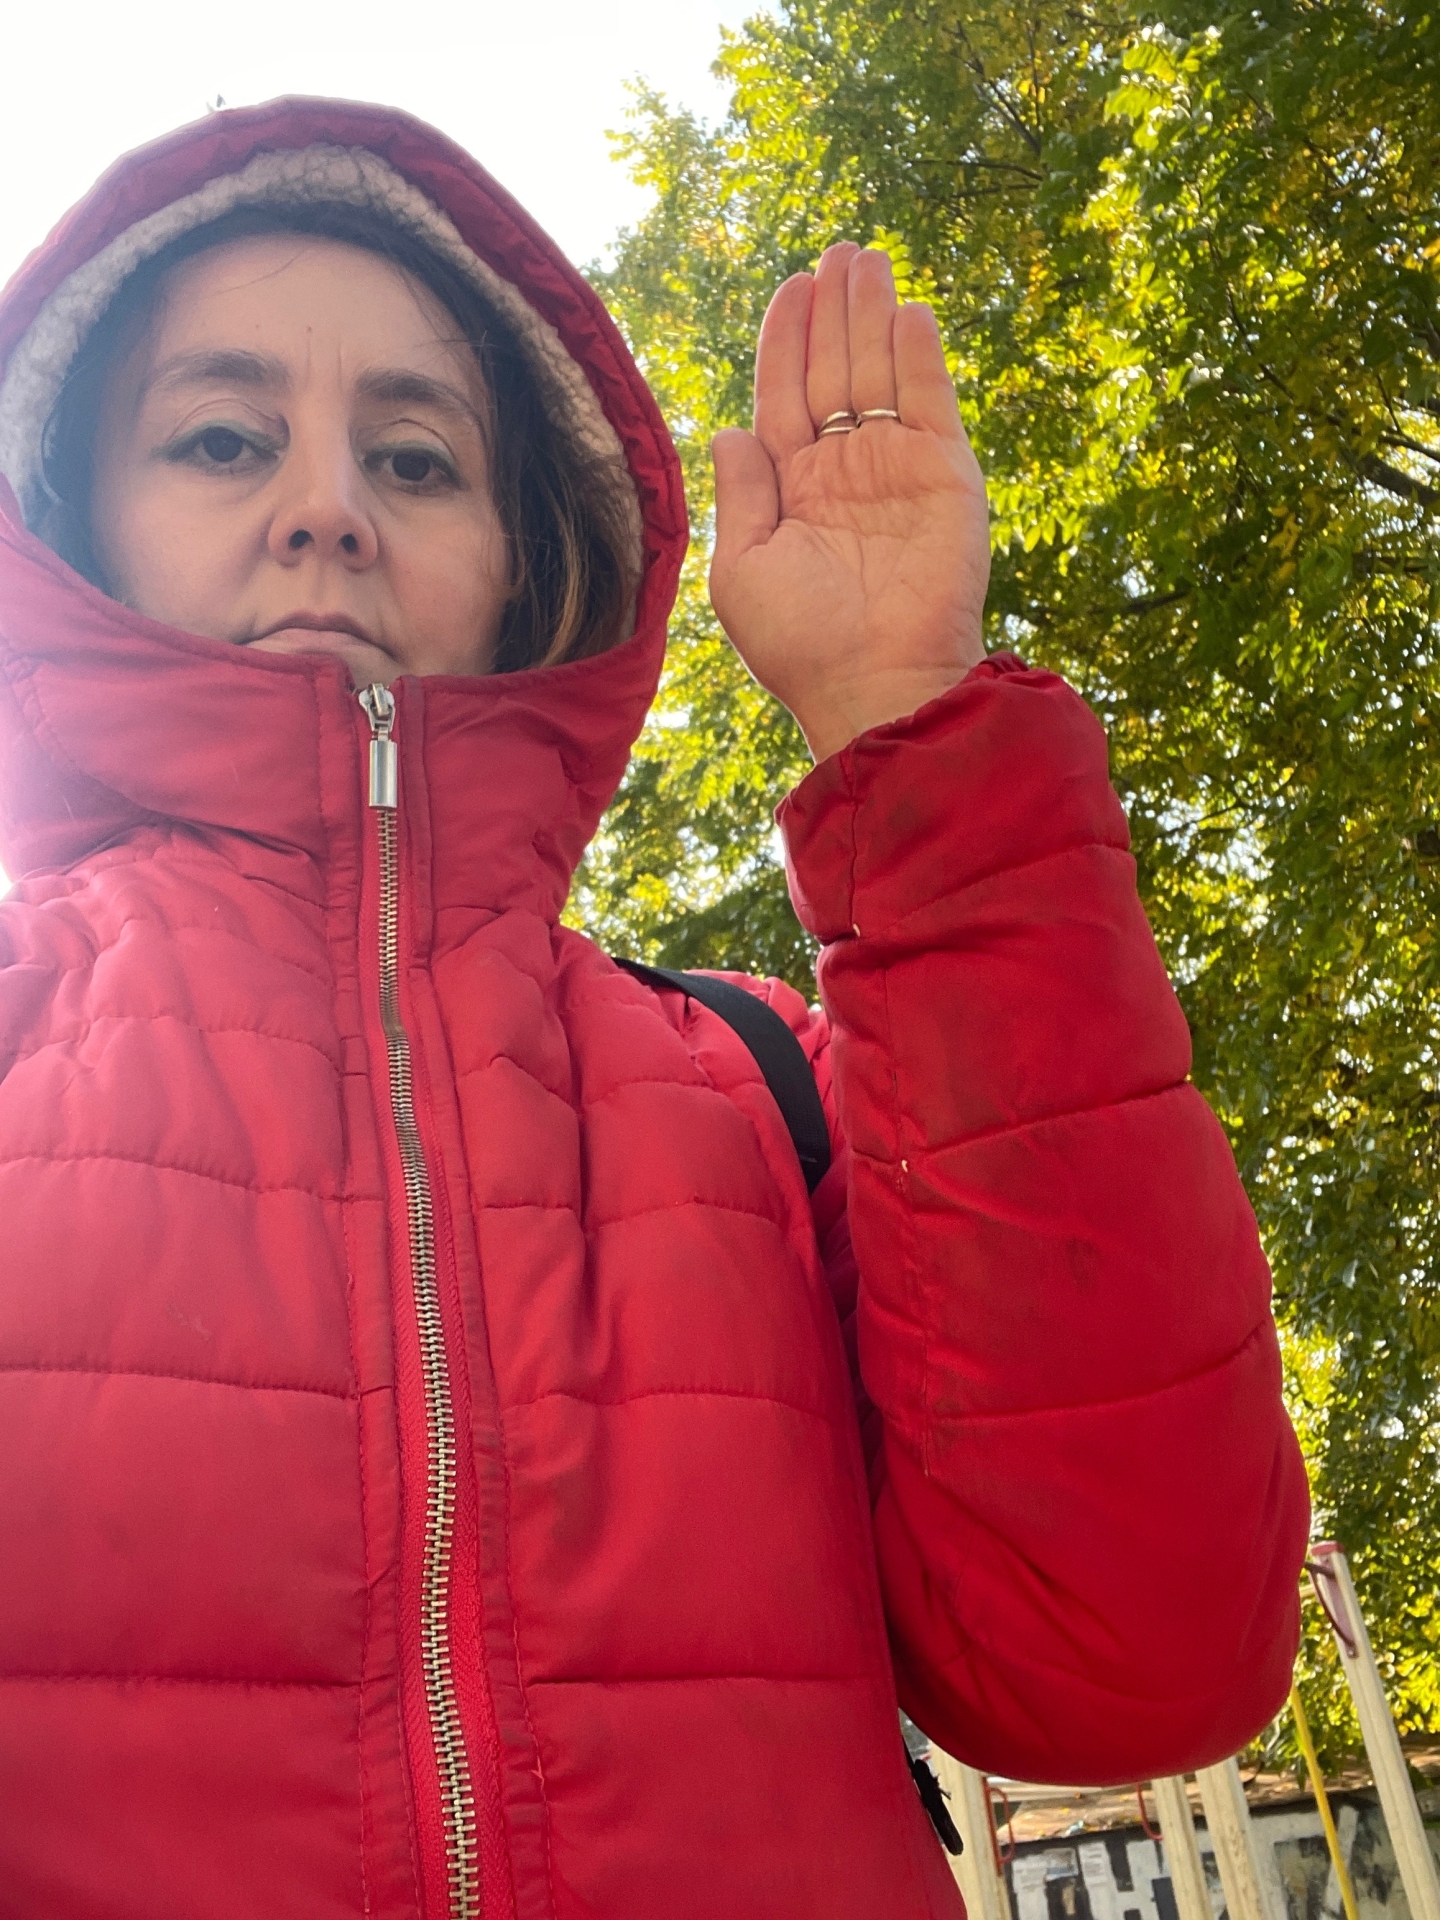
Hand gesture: stop